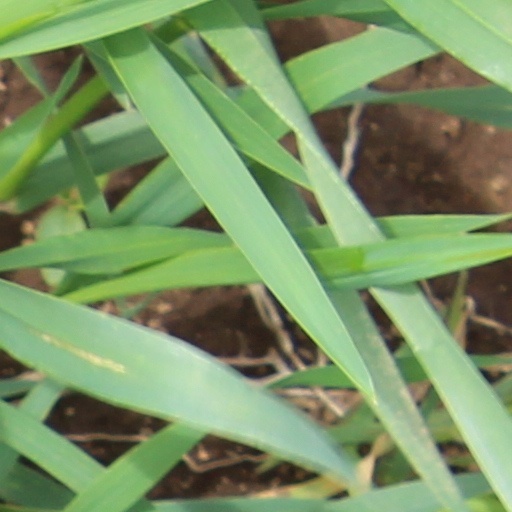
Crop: wheat